Foxgrove Road, Beckenham

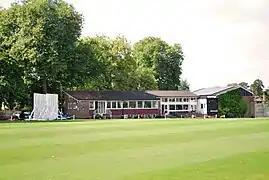
The cricket pavilion at Foxgrove Road in 2016

Foxgrove Road, Beckenham is a sports ground in Beckenham in the London Borough of Bromley. The ground is home to Beckenham Cricket Club, a multi-sports club, and has been used as a first-class cricket venue and hosted the Kent Championships, a tennis tournament held annually in the run-up to the Wimbledon Championships. It was also the ground used for the University Hockey Match between Oxford and Cambridge universities. The ground remains in use for cricket and tennis as well as for football, netball and squash and acting as a base for road running.